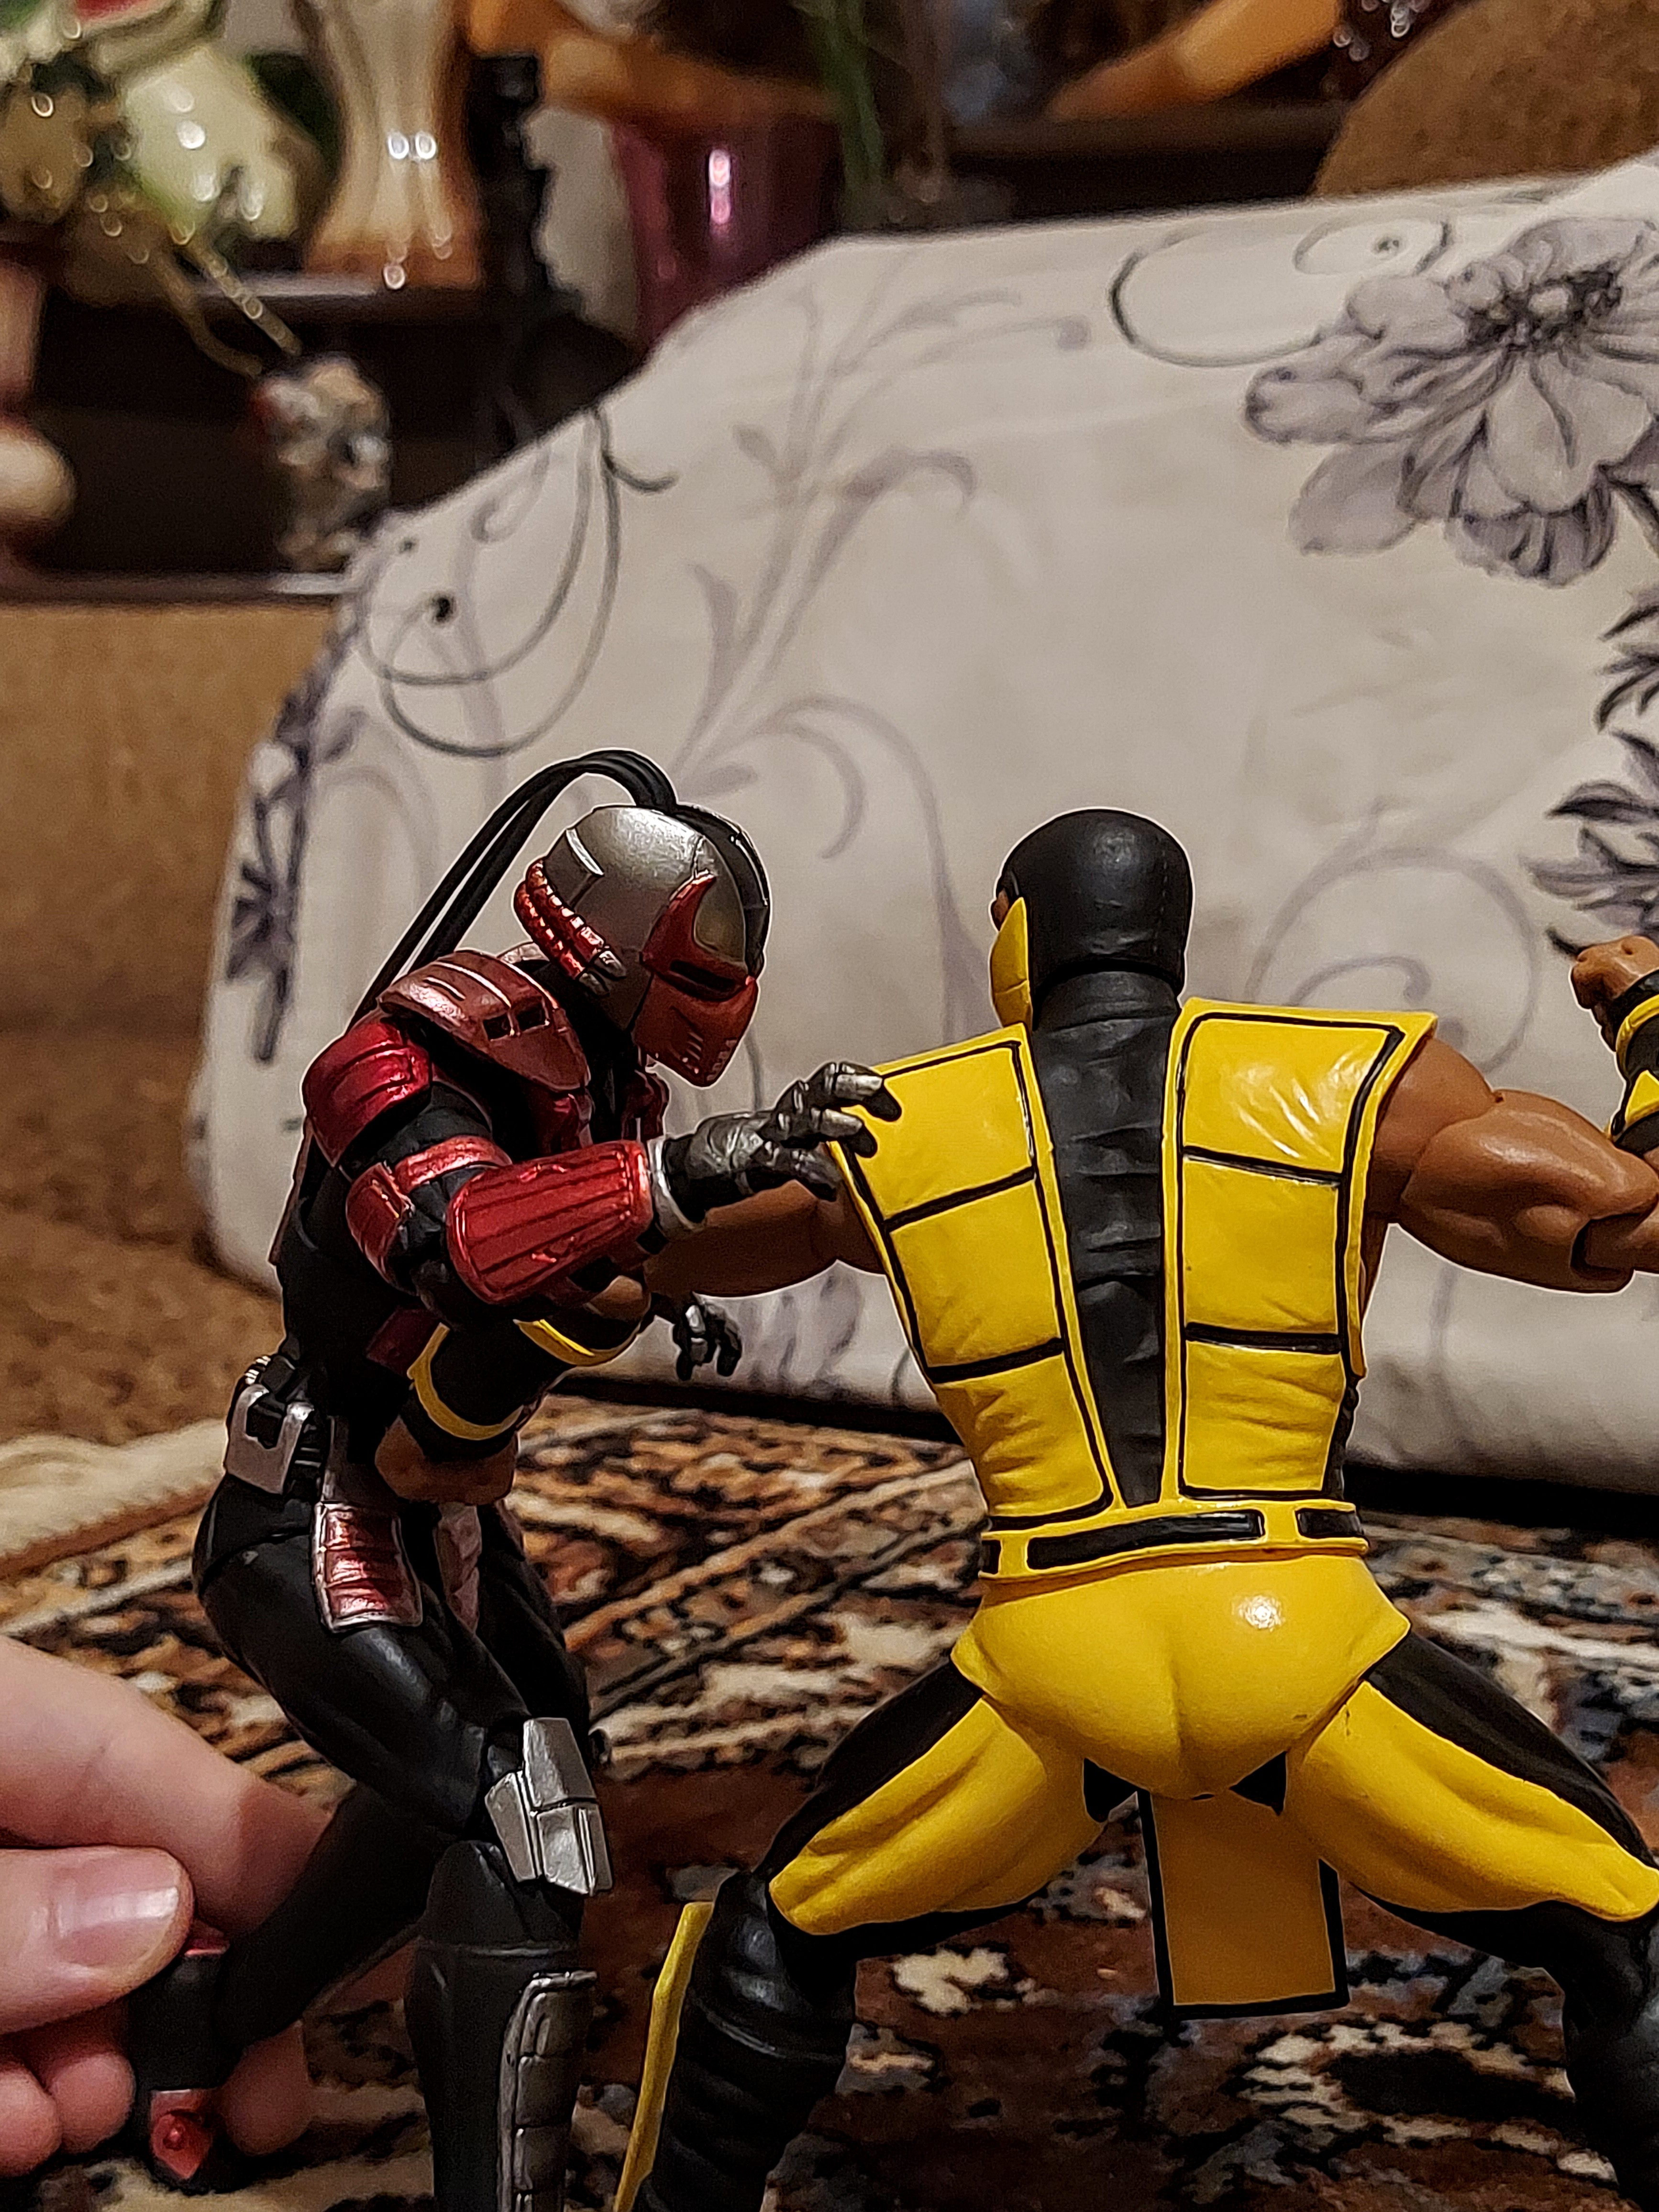
scorpion, storm, collectibles, gesture, sports gear, fictional character, personal protective equipment, competition event, event, action figure, art, costume, fiction, armour, fun, toy, recreation, thigh, games, team, hero, animation, helmet, superhero, cg artwork, illustration, Animated cartoon, figurine, comics, robot, avengers